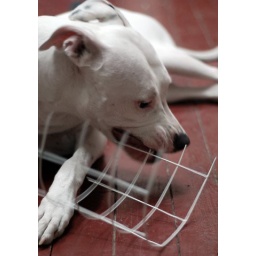
Earlier... she was running around with an empty green bean can.